McCain Library and Archives

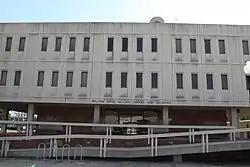

The McCain Library and Archives is the chief reserve library for The University of Southern Mississippi. It houses the items in Southern Mississippi's possession that are not available for checkout. Besides being the archives, the building also houses the office of the President Emeritus, and the universities audio visual department. The Archives also house the de Grummond Children's Literature Collection, one of the largest collections of children's literature in the world.